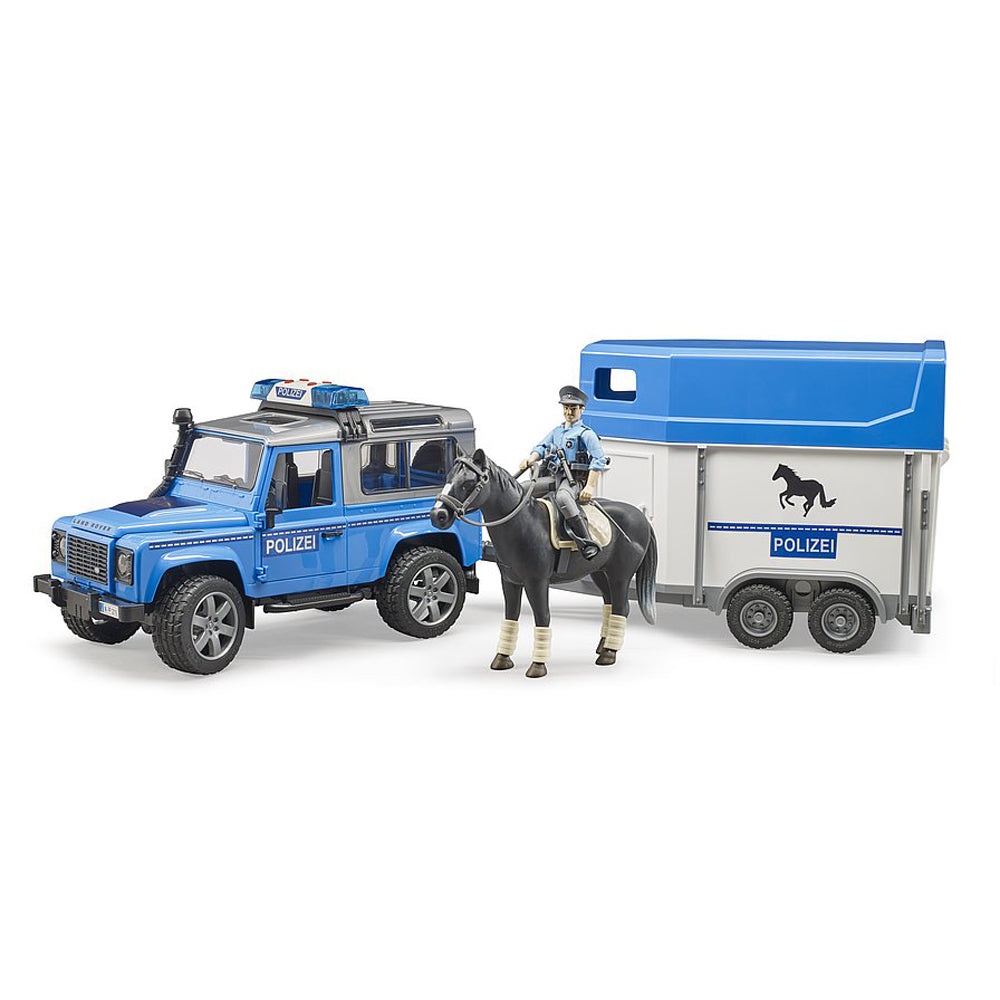
BRUDER - MASINA DE POLITIE LAND ROVER DEFENDER CU REMORCA, POLITIST SI CAL
Brand: BRUDER
Category: Toys & Games > Toys > Play Vehicles > Toy Cars